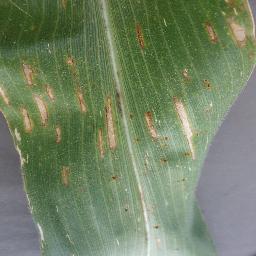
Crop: corn
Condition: (maize)_cercospora_spot_gray_spot